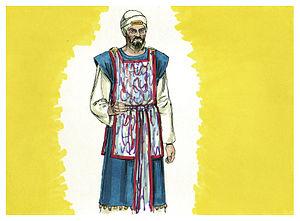
Illustration biblique du livre de la Exode chapitre 29 עברית: 29 האיור המקראי של change me! פרק हिन्दी: {{{hi}}} अध्याय change me! की पुस्तक की बाइबिल चित्रण Bahasa Indonesia: Ilustrasi Alkitab dari Kitab Keluaran pasal 29 Italiano: Illustrazione biblica del libro della change me! Capitolo 29 日本語: change me!29章の本の聖書の実例 Jawa: Ilustrasi Alkitab saking Kitab Pangentasan pasal 29 한국어: change me! 29 장 장부의 성경 그림 Bahasa Melayu: Ilustrasi Alkitab dari Kitab Keluaran pasal 29